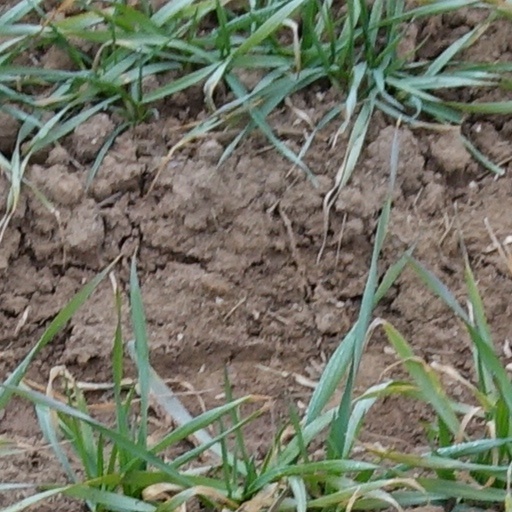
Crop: wheat